Aircraft Recognition (magazine)

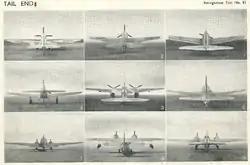
"Tail End" - a photographic test from Volume II number 9

In each issue there was a variety of tests; regular types included "Flying photographs" - series of pictures of aircraft in flight, and "Sillographs" - solid silhouettes of (normally) threequarter views. Other tests included series of photos taken from a particular aspect e.g. from behind, or "On the spot" - small head on photos of one Allies and one Axis aircraft challenging the reader to differentiate friend from foe. A regular contributor to most issues was the cartoonist Michael Cummings who continued the style of Wren's "Oddentifications" by submitting recognition tests in the form of cartoons and caricatures. Other contributors included Charles Gibbs-Smith and Russell Brockbank. High quality photos were used wherever possible using photographers from the RAF Film Production Unit based at RAF Benson.